SR West Country and Battle of Britain classes

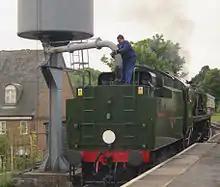
34016 "Bodmin" taking water at Alton

Bulleid designed a reduced capacity tender based upon the Merchant Navy version. It could carry water and of coal on a six-wheel underframe. It retained the BFB wheels and streamlining panels, or "raves", that gave the top of the tender a similar cross-sectional outline to carriages. As with the Merchant Navy class, the water tank was of welded sheet construction to save weight, and the tender was fitted with vacuum braking equipment of a clasp-type similar to that on the locomotive. Four train-brake vacuum reservoirs of cylindrical construction were grouped on the tank top, behind the coal space.